Queen's Westminsters

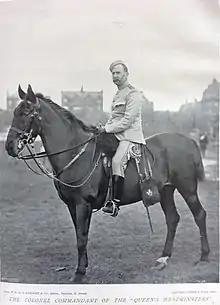
Sir Charles Howard Vincent, Commanding Officer of the Queen's Westminster Rifle Volunteers, 1884-1904. Pictured in 1896

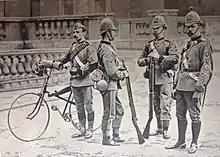
Group of the 13th Middlesex Rifle Volunteers (Queen's Westminsters), c1895

The regiment was founded on the formation of the Volunteer Force, raised by the Duke of Westminster and named in honour of Queen Victoria in 1860. Initially it was known as the Pimlico Rifle Volunteer Corps. A year later it amalgamated with the Westminster Rifle Volunteers and became known as the Queen's Westminsters.